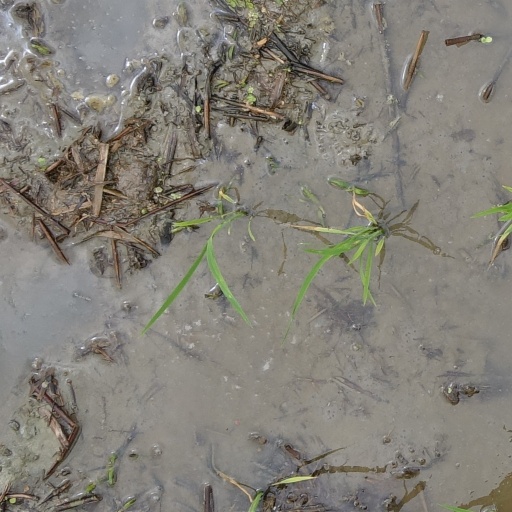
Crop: rice